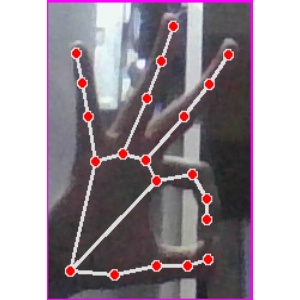
अक्षर: ण